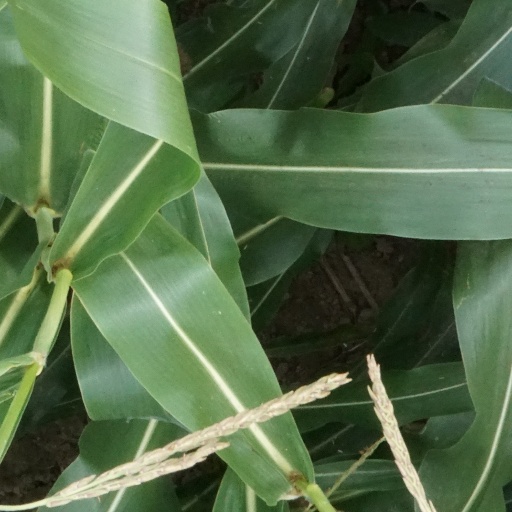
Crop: maize; corn